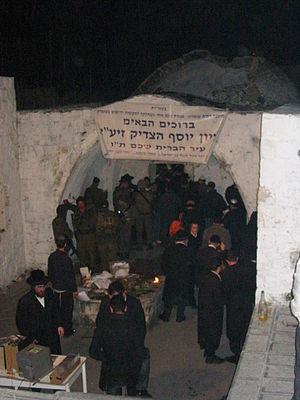
Balata est un village palestinien situé à 1 kilomètre à l'est de Naplouse. Mais actuellement il est comme une porte d’entrée orientale. Le village a été construit à l’extrême ouest de la plaine d’Askar et au pied du mont Garizim et du mont Ebal surplombant la plaine d’Askar à l’est de celle-ci. Il s'élève à environ 520 mètres au-dessus du niveau de la mer. La plupart de ses maisons ont été construites en pierre et en ciment et son plan se présentait sous la forme d'un rectangle.